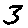
Label: 3